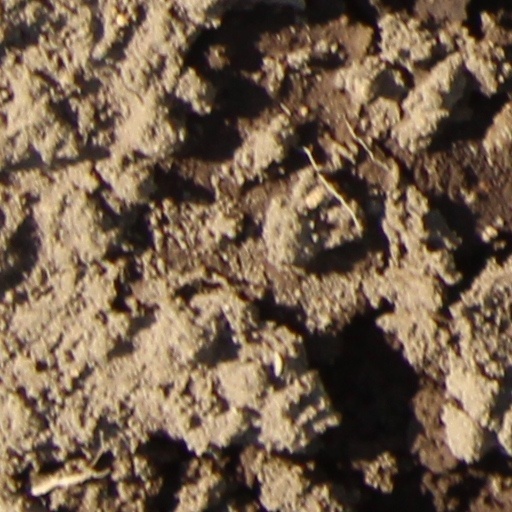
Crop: wheat